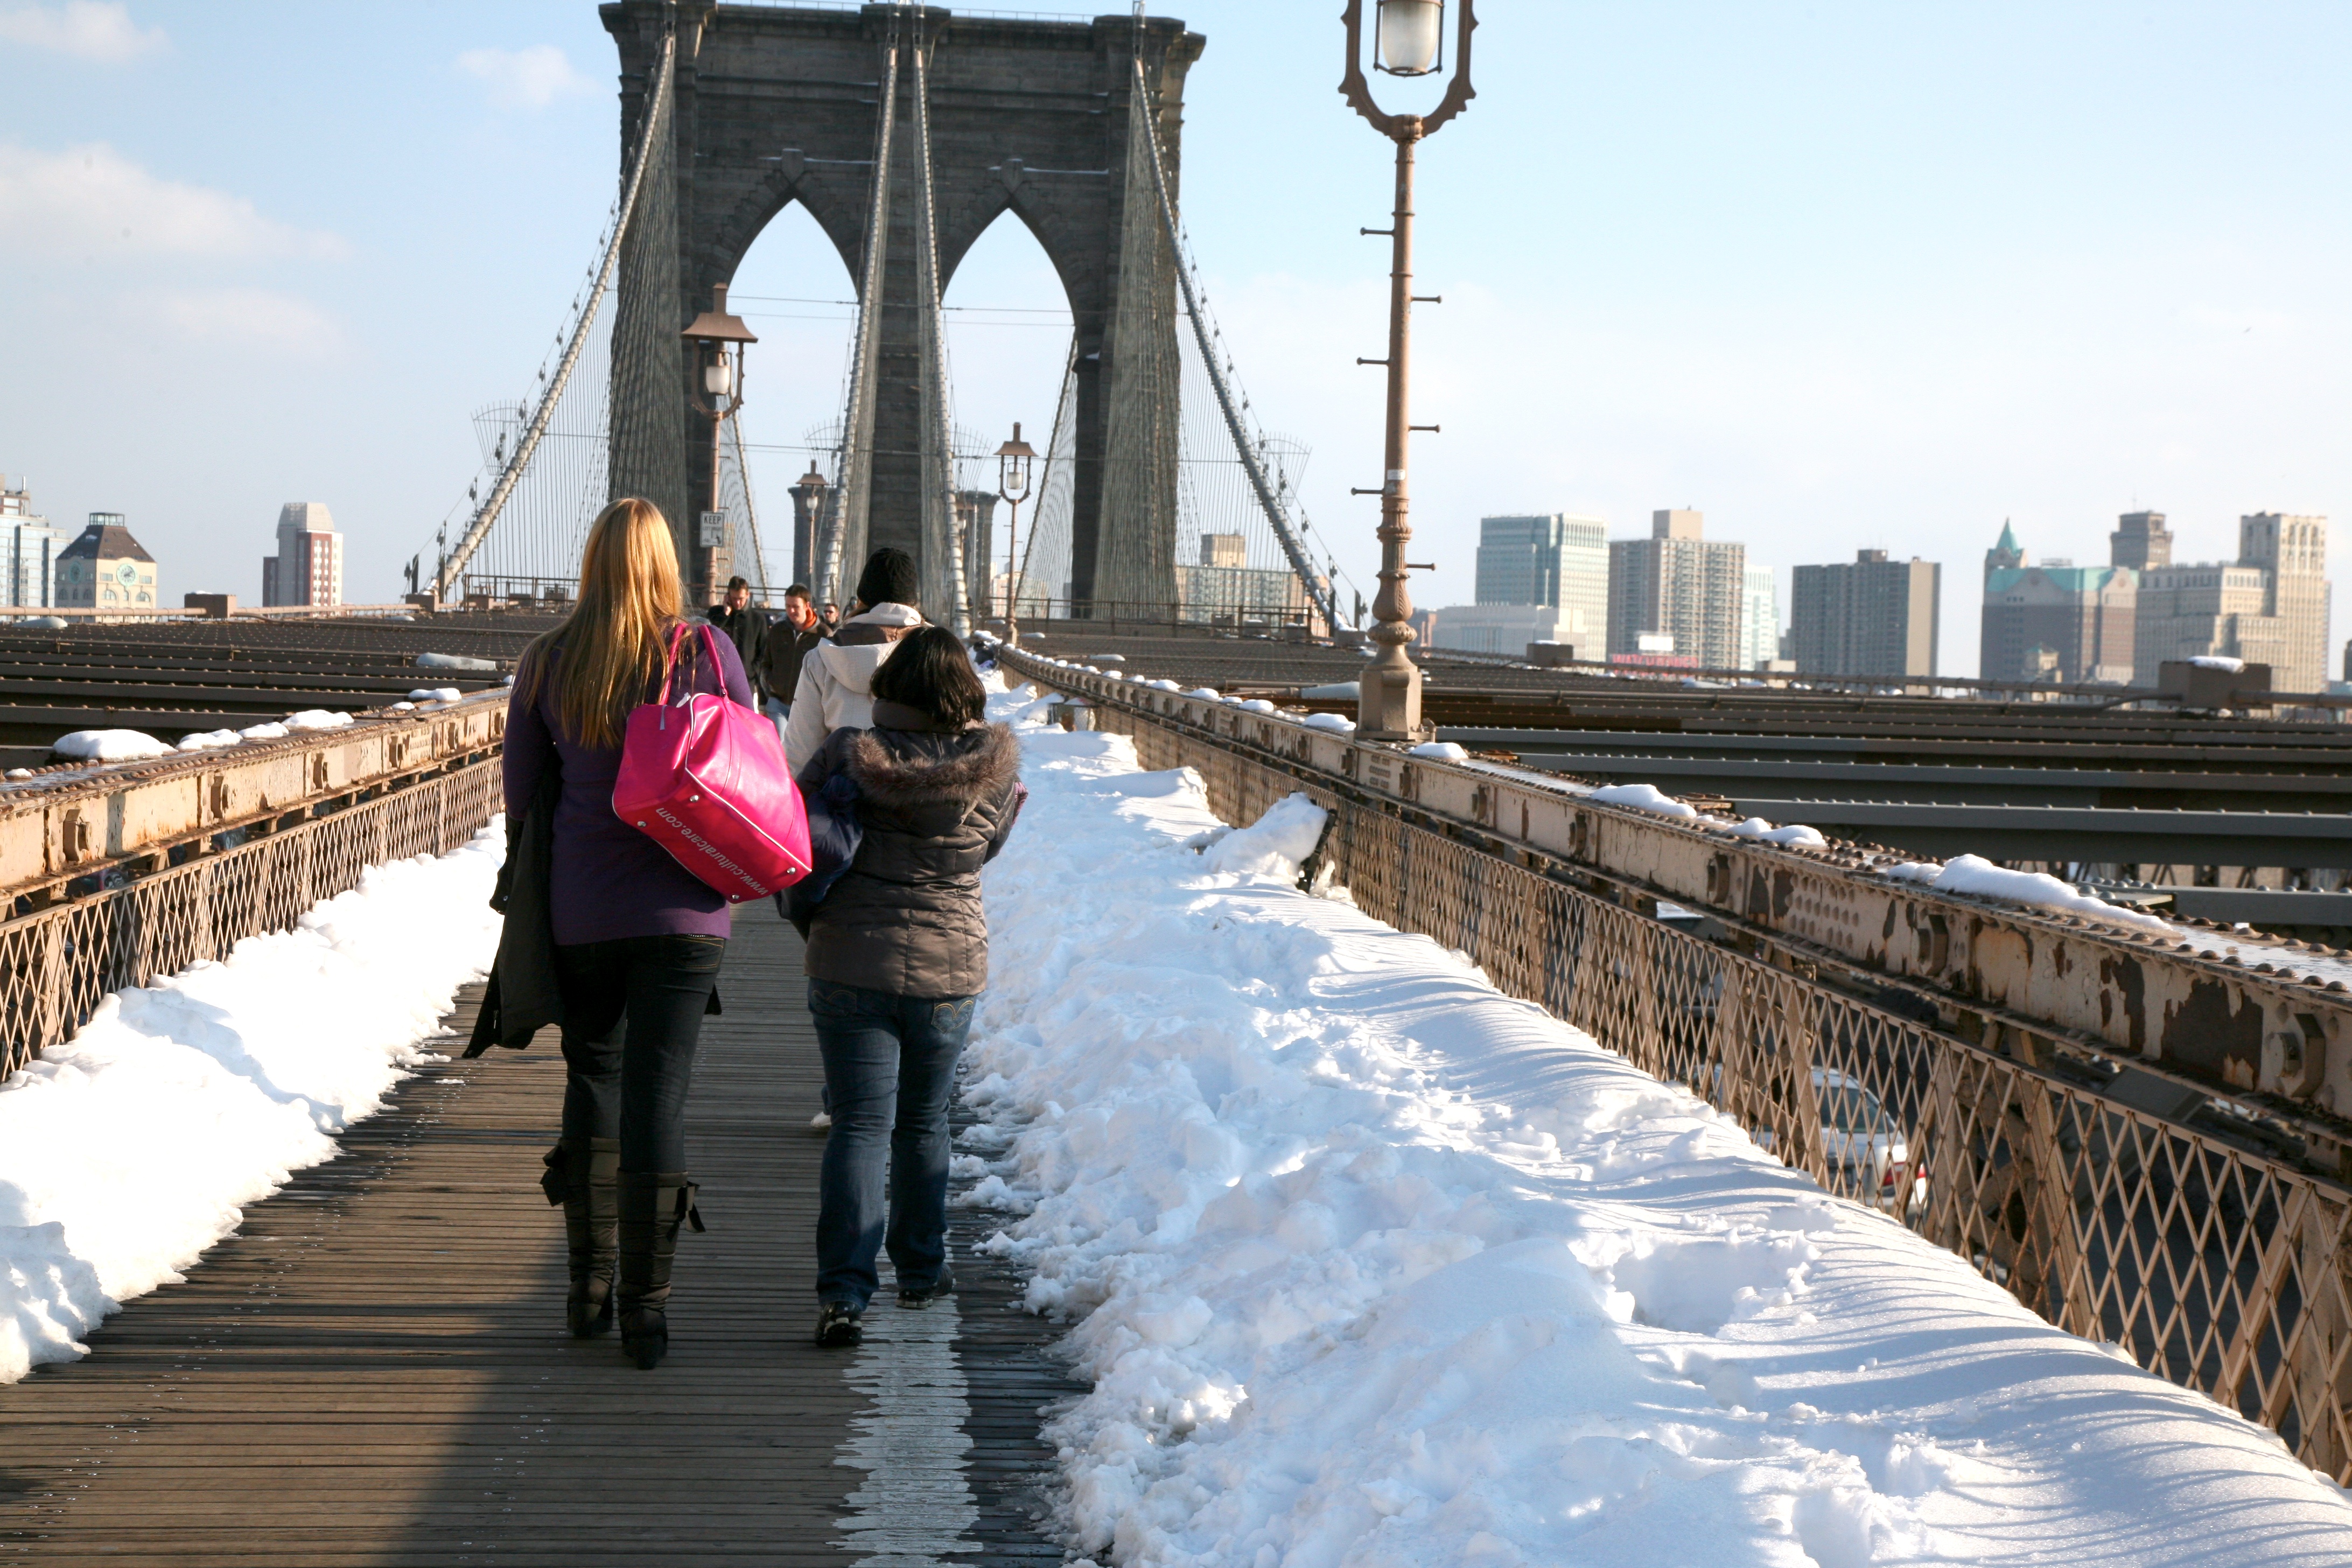
winter, boardwalk, track, bridge, pier, walkway, suspension bridge, nyc, tourism, waterway, newyork, brooklynbridge, newyorkcity, ny, promenade